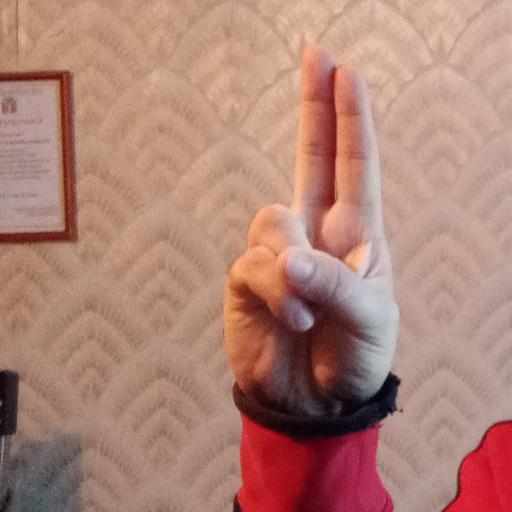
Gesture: two_up